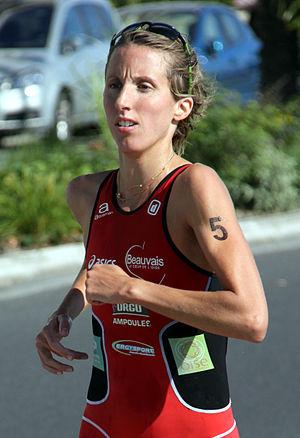
Delphine Py-Bilot née le 27 janvier 1979 à Montpellier, est une triathlète française.